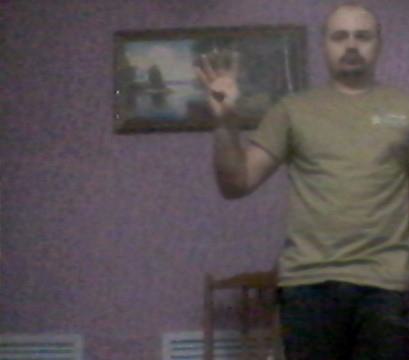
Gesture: four